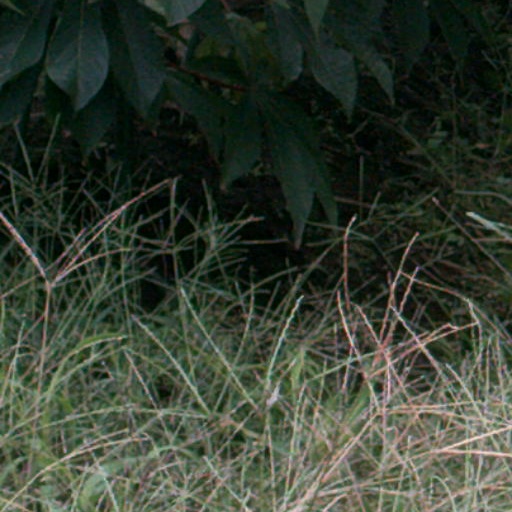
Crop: cassava